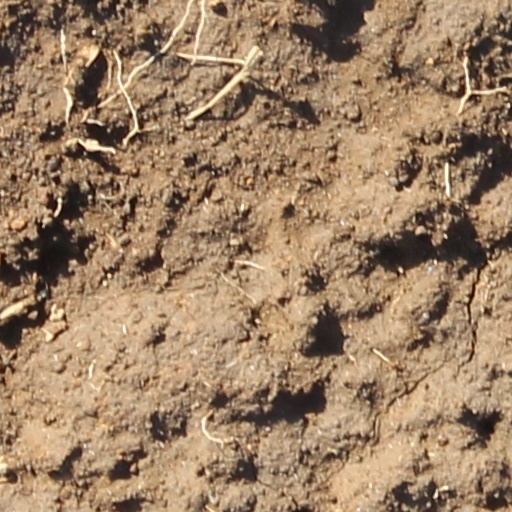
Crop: wheat